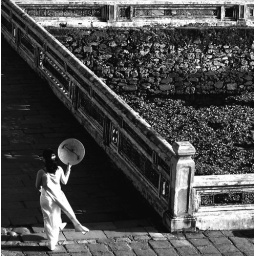
A Vietnamese woman shades her face from the sun while crossing a bridge in Hue, Vietnam.